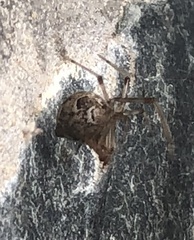
Species: Parasteatoda_tepidariorum